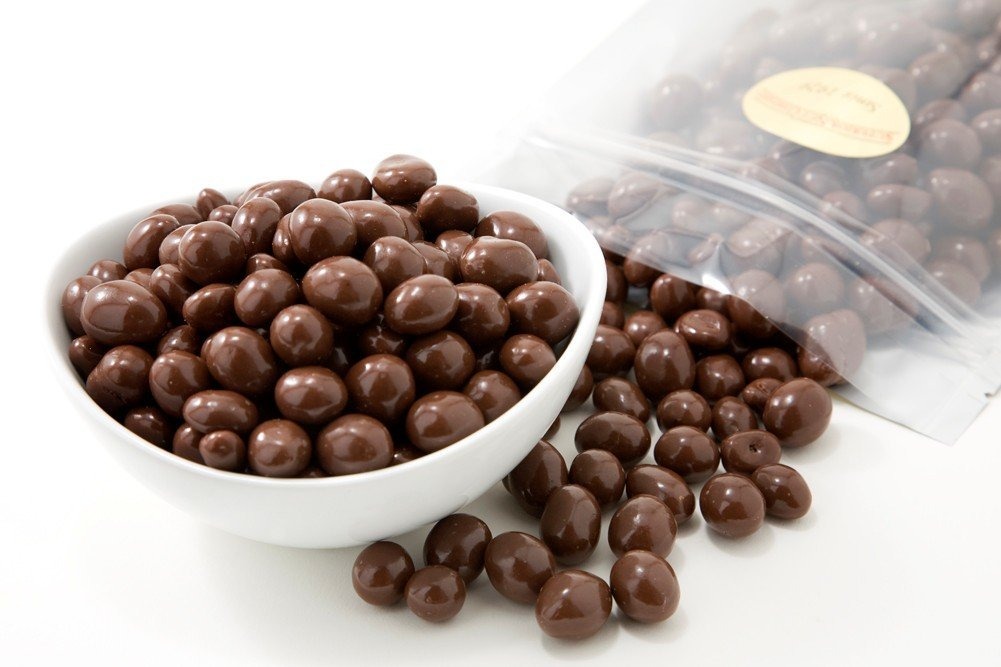
Item Name: Milk Chocolate Covered Peanuts (4 Pound Bag)
Bullet Point 1: Chocolate Covered Peanuts: Contains milk chocolate and peanuts
Bullet Point 2: 64 Ounce Bag: Provides 64 ounces of chocolate covered peanuts
Bullet Point 3: Brand: Made by It's Delish
Bullet Point 4: Occasion: Great for birthdays, Christmas, or any special occasion
Bullet Point 5: Allergen: Contains milk which may be an allergen for some individuals
Value: 64.0
Unit: Ounce

Price: 23.99